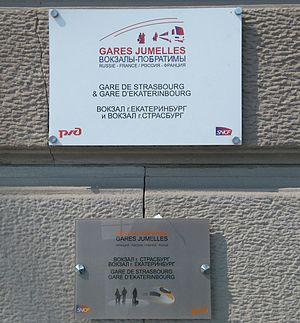
Plaque commémorative Gares jumelles Strasbourg - Iekaterinbourg.
La gare d'Ekaterinbourg-Passajirski est la principale gare ferroviaire d'Ekaterinbourg, quatrième plus grande ville de Russie. Elle est l'une des principales gares desservies par le Transsibérien.
La gare de Strasbourg-Ville, usuellement appelée « gare de Strasbourg », ou encore « gare centrale », est une gare ferroviaire française, située dans le quartier administratif Gare - Tribunal, sur le territoire de la commune de Strasbourg, chef-lieu du département du Bas-Rhin et de la région Grand Est.